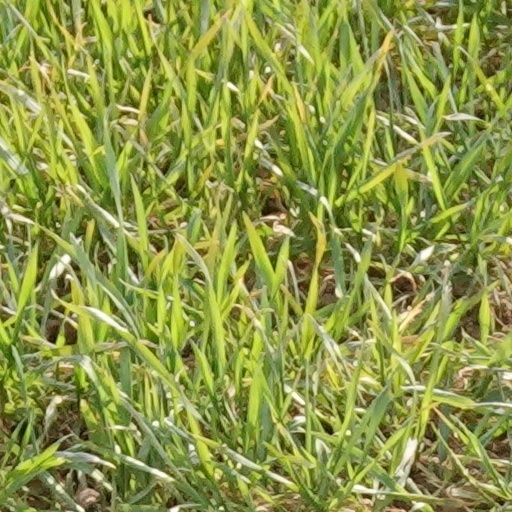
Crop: wheat